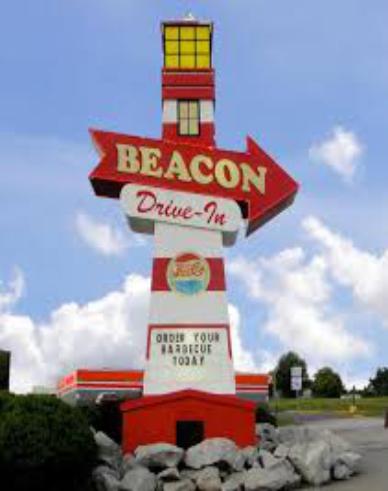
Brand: Beacon Drive In
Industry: Food